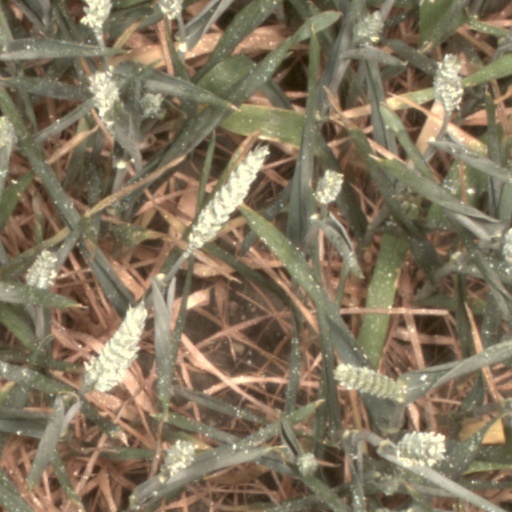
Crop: wheat